Black History Month

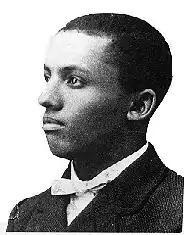
Carter G. Woodson (1875–1950)

The precursor to Black History Month was created in 1926 in the United States, when historian Carter G. Woodson and the Association for the Study of Negro Life and History (ASNLH) announced the second week of February to be "Negro History Week". This week was chosen because it coincided with the birthday of Abraham Lincoln on February 12 and that of Frederick Douglass on February 14, both of which Black communities had celebrated since the late 19th century. For example, in January 1897, school teacher Mary Church Terrell persuaded the Washington, D.C. school board to set aside the afternoon of Douglass's birthday as Douglass Day to teach about his life and work in the city's segregated public schools. The thought process behind the week was never recorded, but scholars acknowledge two reasons for its birth: recognition and importance. In 1915, Woodson had participated in the Lincoln Jubilee, a celebration of the 50 years since emancipation from slavery held in Bronzeville, Chicago. The summer-long Jubilee, which drew thousands of attendees from across the country to see exhibitions of heritage and culture, impressed Woodson with the need to draw organized focus to the history of black people. He led the founding of the ASNLH in Chicago that fall, toward the end of the Jubilee.